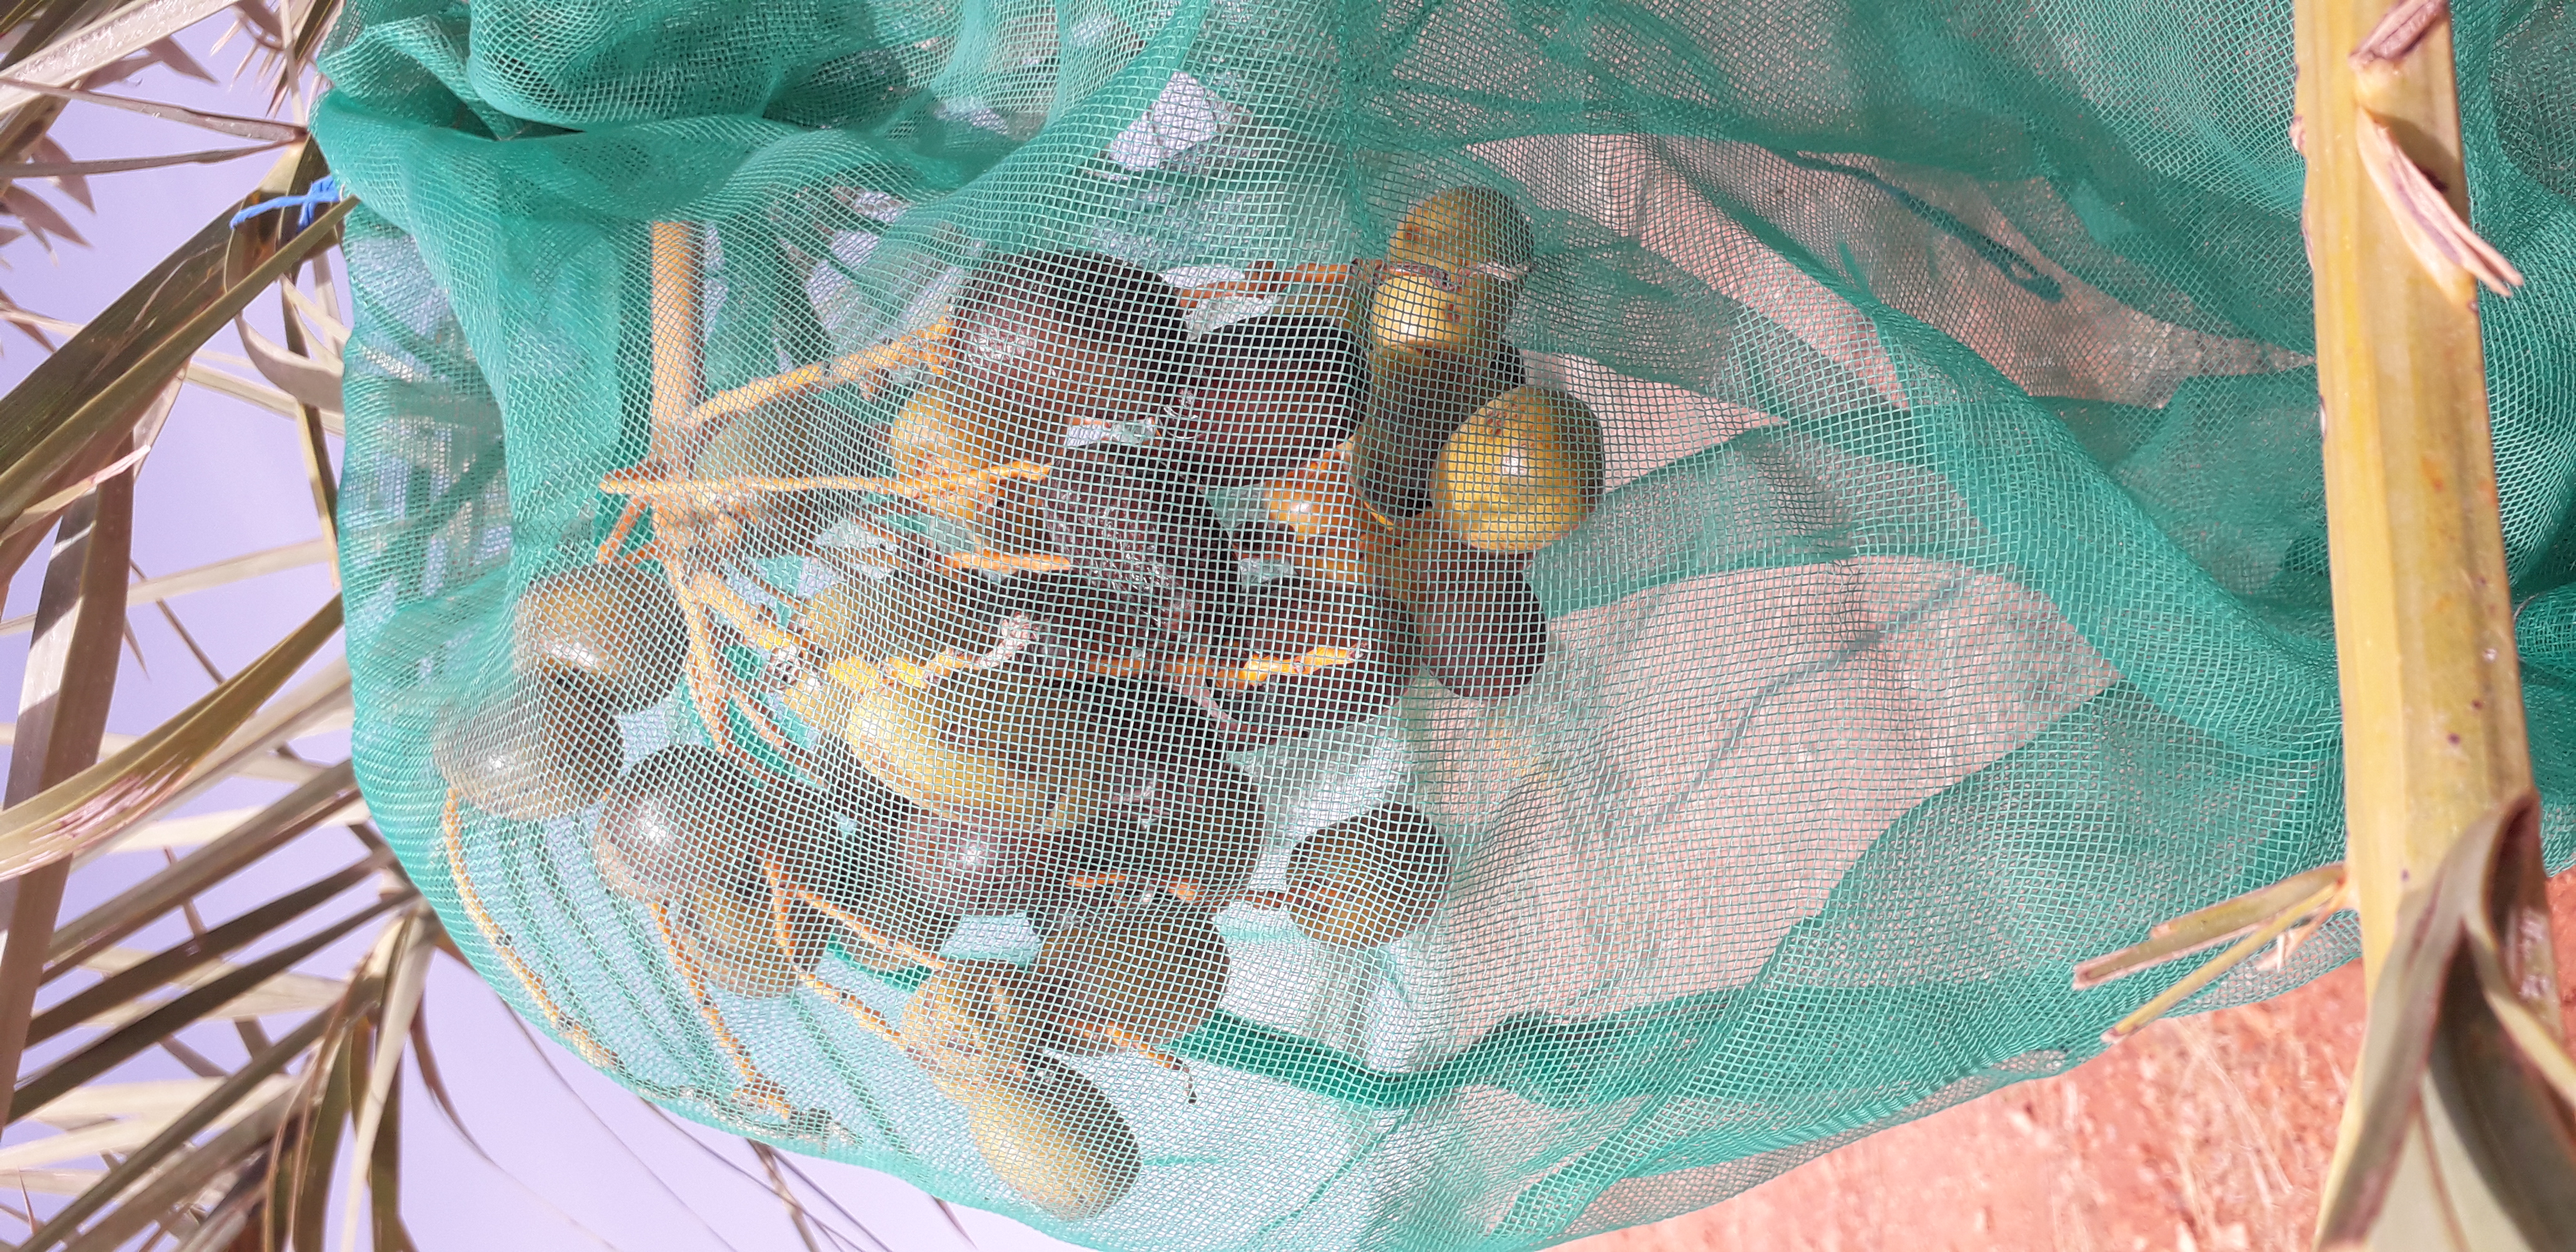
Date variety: Boufagous